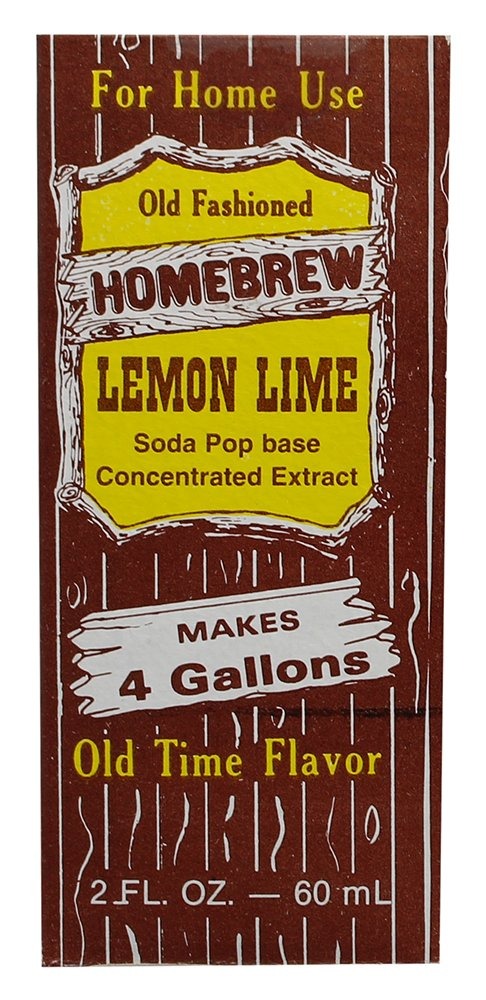
Item Name: Lemon Lime Soft Drink Extract, 2oz
Value: 2.0
Unit: Ounce

Price: 9.95